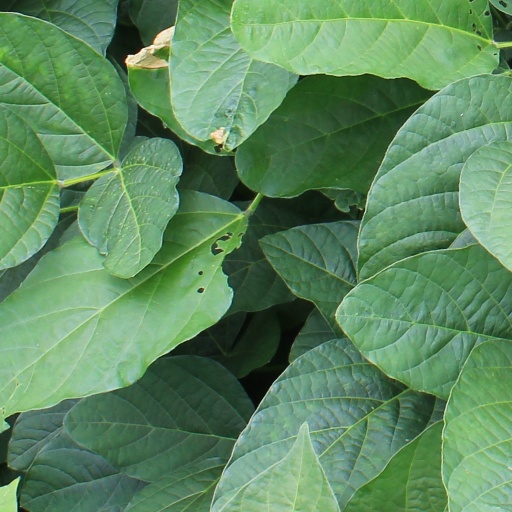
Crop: soybean